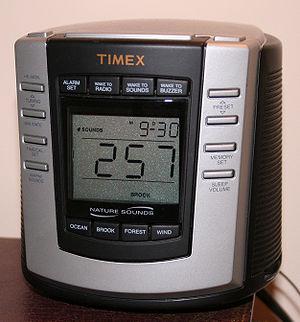
La radiodiffusion est l'émission de signaux par l'intermédiaire d'ondes électromagnétiques destinées à être reçues directement par le public en général et s'applique à la fois à la réception individuelle et à la réception communautaire. Ce service peut comprendre des émissions sonores, des émissions de télévision ou d'autres genres d'émission. Il s'agit d'une forme de radiocommunication.